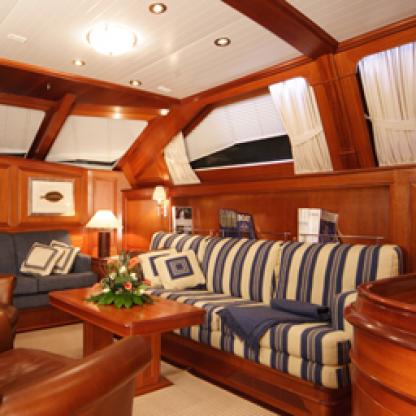
Scene: Indoor